Matador (American TV series)

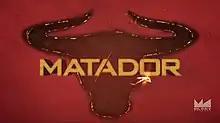

Matador is an American television series co-created by Roberto Orci, Andrew Orci, Dan Dworkin, and Jay Beattie. The series chronicled the rise of popular soccer star Tony "Matador" Bravo (Gabriel Luna), known for his exploits both on and off the field. Unbeknownst to the public and his family, he is also a skilled covert operative performing missions for a branch of the CIA. The series premiered on July 15, 2014, on the newly launched channel El Rey Network.